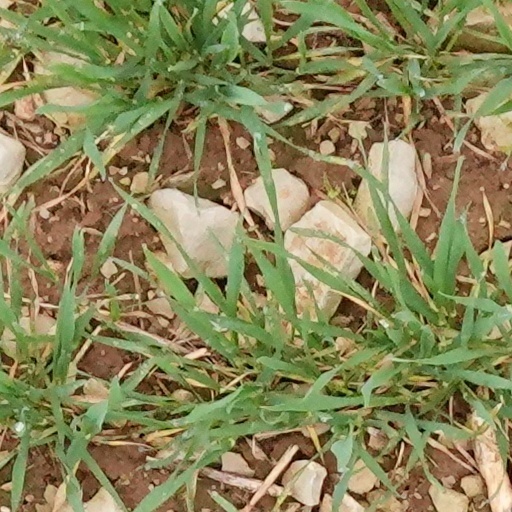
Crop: wheat